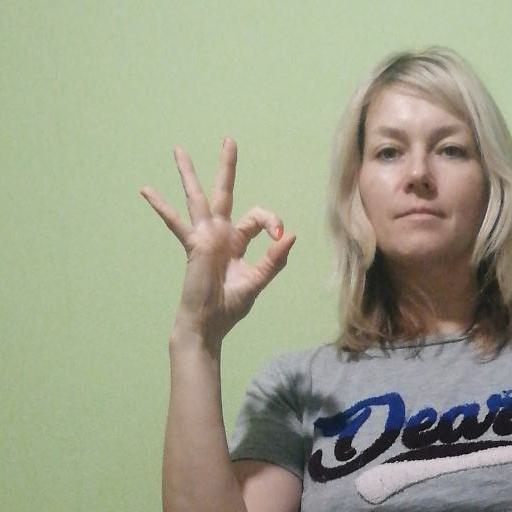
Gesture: ok